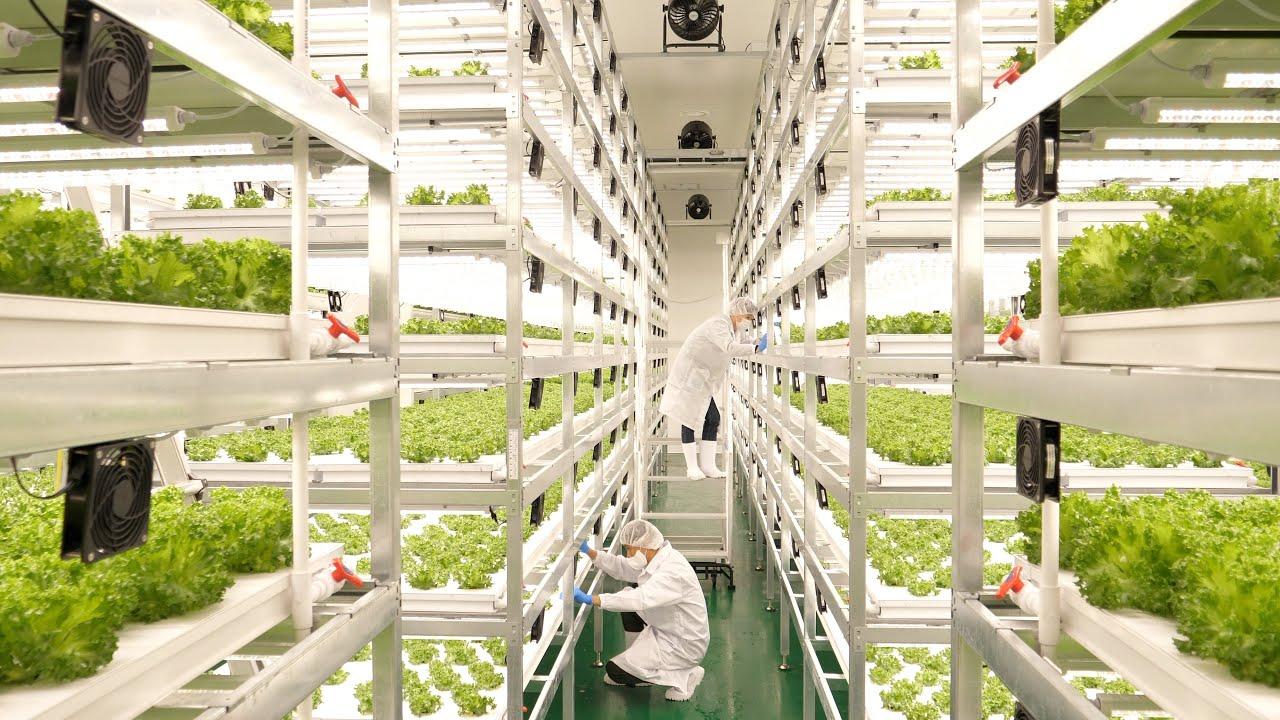
Mimea ya kijani inamea vizuri kwenye mfumo wa kilimo cha kisasa ndani ya maboksi maalumu yaliyoandaliwa kwa mpangilio mzuri, mashina yamepakwa kwa umakini kila mmea ukiwa na nafasi yake ya kupokea maji na virutubisho vinavyohitajika, mashine zinasimamia mzunguko wa hewa,  mwanga na unyevu kuhakikisha mazingira yanabaki safi na salama kwa ukuaji wa mazao.